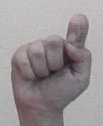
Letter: fa